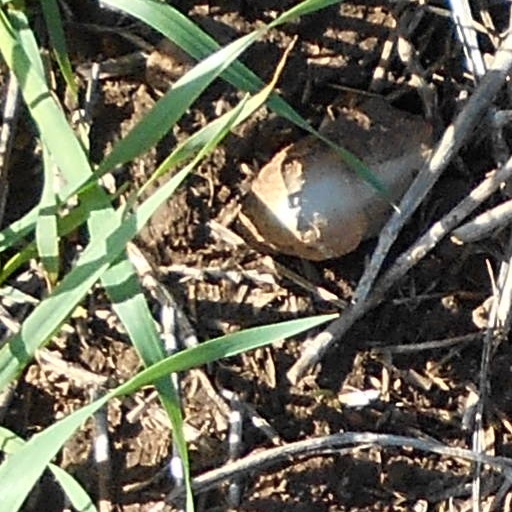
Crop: wheat